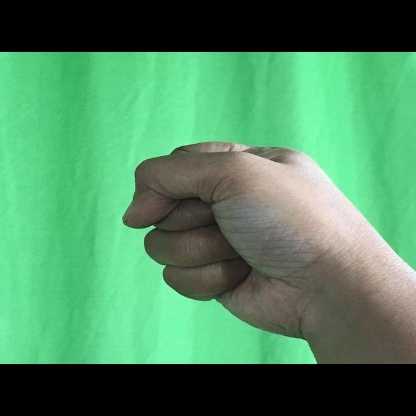
Mudra: Mushti